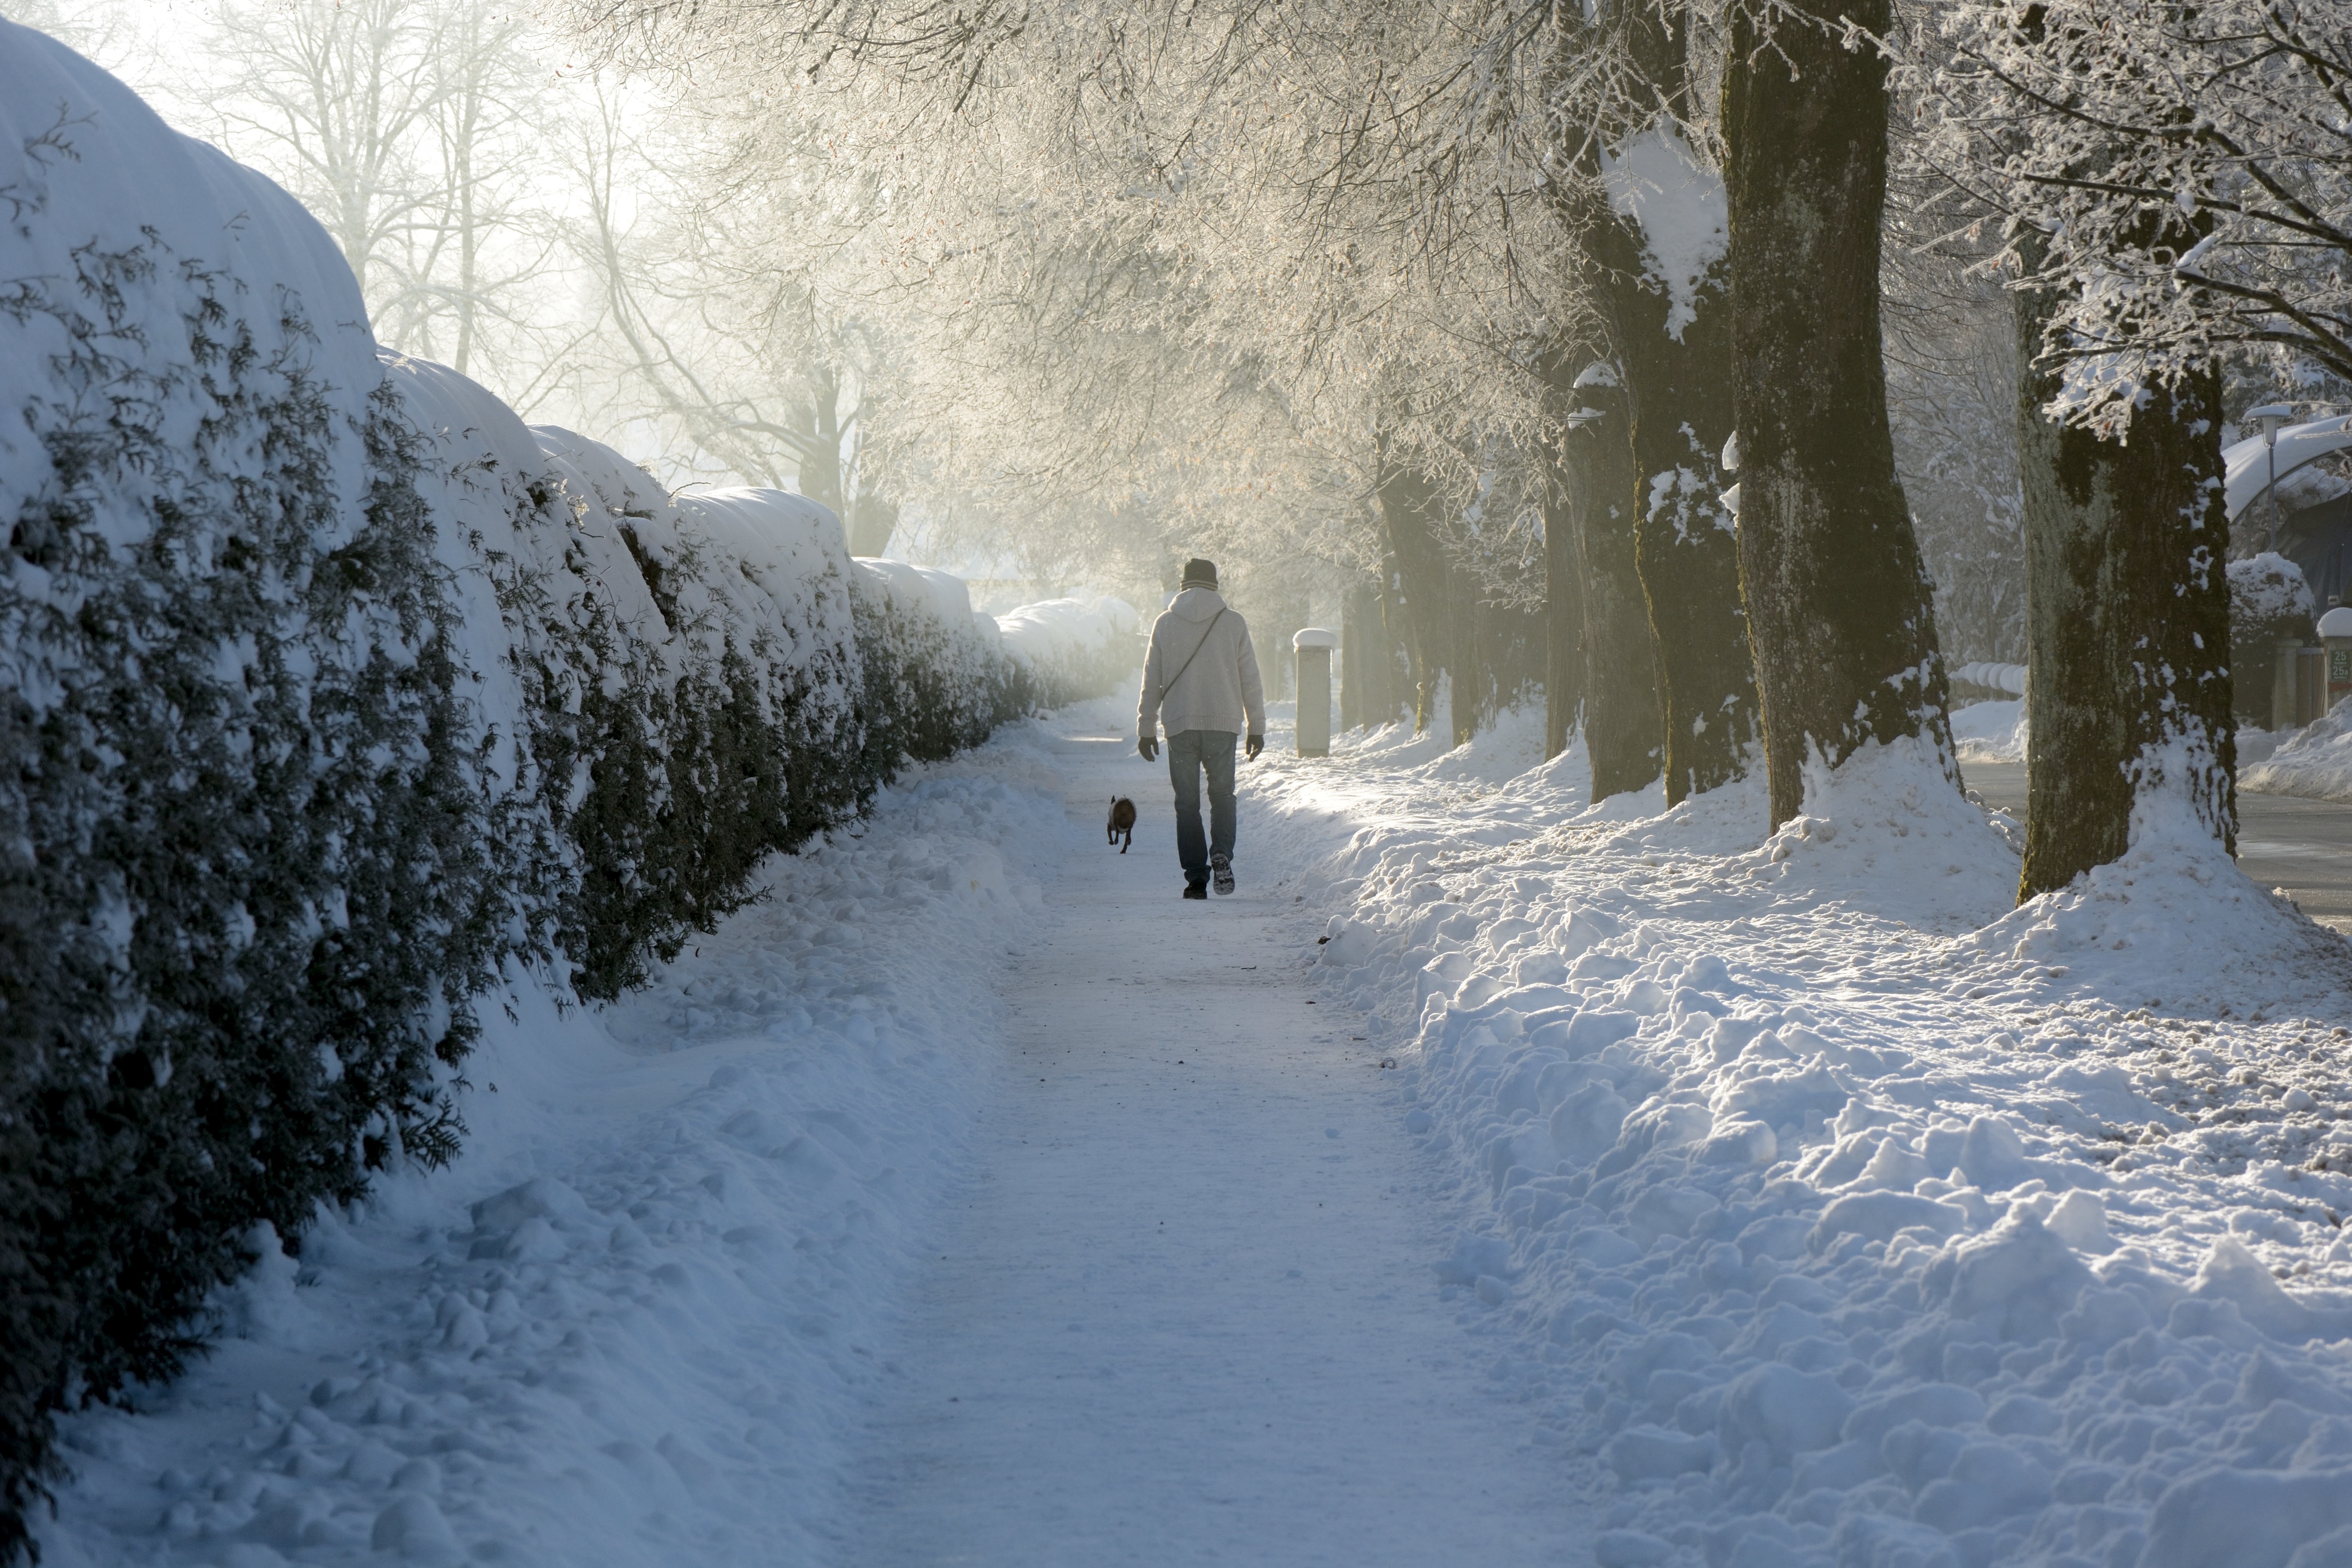
tree, forest, person, snow, winter, light, white, frost, walk, ice, weather, human, snowy, season, lichtspiel, trees, sunny, icy, branches, blizzard, away, wintry, go, freezing, atmospheric, atmospheric phenomenon, winter storm